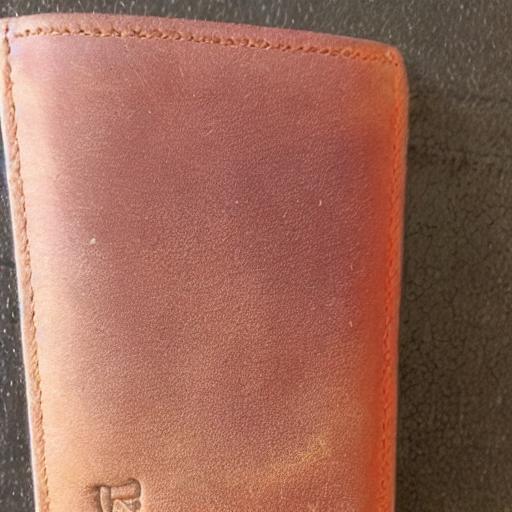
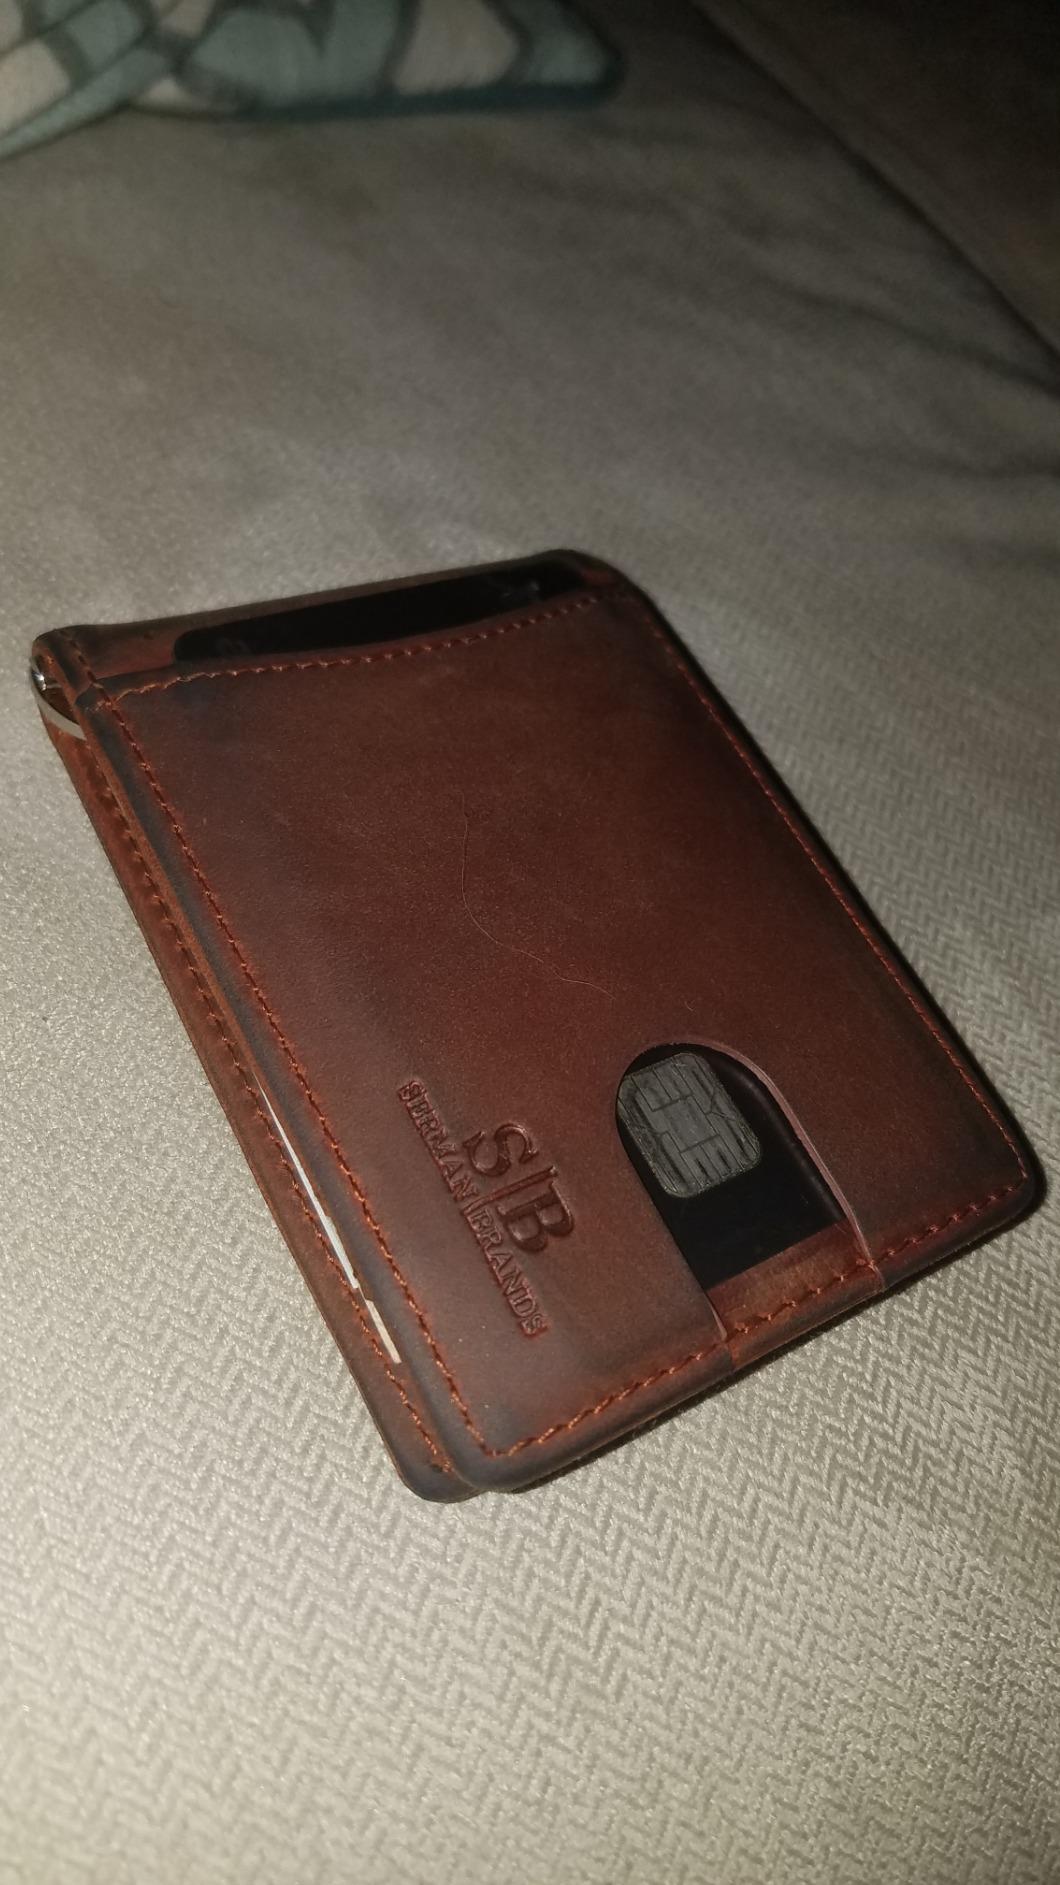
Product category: accessories_wallet
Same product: no